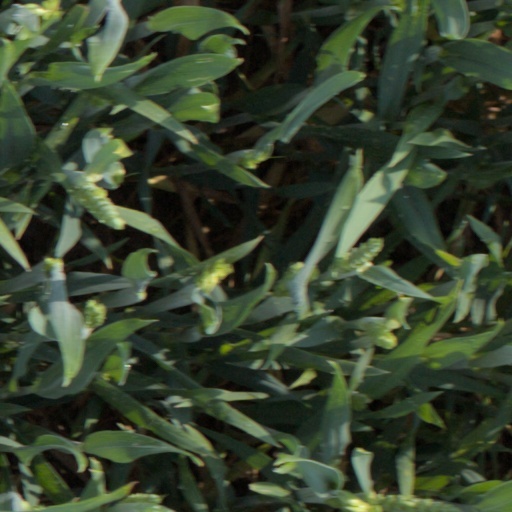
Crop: wheat